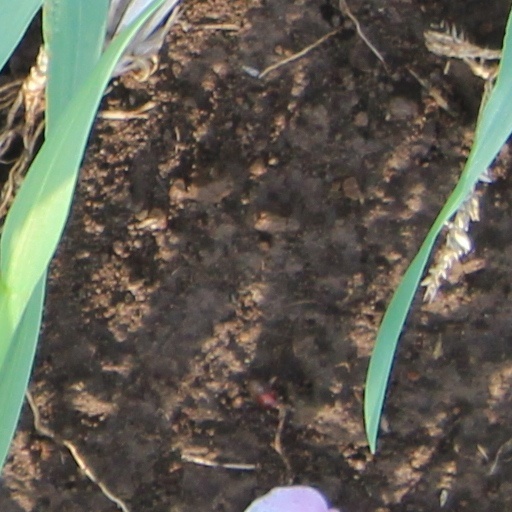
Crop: wheat